Madeira

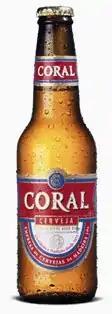
Coral Beer, produced since 1872 in the Island's main brewery, has achieved several Monde Selection medals

Because of the geographic situation of Madeira in the Atlantic Ocean, the island has an abundance of fish of various kinds. The species that are consumed the most are espada (black scabbardfish), blue fin tuna, swordfish, white marlin, blue marlin, albacore, bigeye tuna, wahoo, spearfish, skipjack tuna and many others are found in the local dishes as they are found along the coast of Madeira. Espada is usually fried in a batter and accompanied by fried banana (Espada com banana) and sometimes a passionfruit sauce. Bacalhau is also popular, as it is in Mainland Portugal.